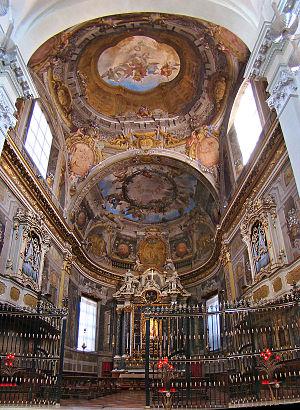
Basilique San Domenico, Bologne, Émilie-Romagne, Italie. Chapelle du Rosaire.
La basilique San Domenico est une basilique mineure et l'une des principales églises de Bologne, en Italie. Les restes de saint Dominique, fondateur de l'ordre des Prêcheurs, sont enterrés à l'intérieur du sanctuaire Arca di San Domenico, réalisé par Nicola Pisano, Arnolfo di Cambio agrémenté par les ajouts ultérieurs de Niccolò dell'Arca et par le jeune Michel-Ange.